Fantasy Air

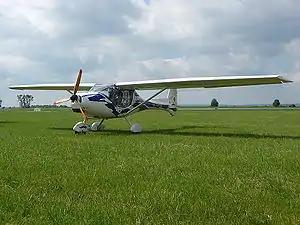
Fantasy Air Allegro 2000

Fantasy Air (Fantasy Air, s.r.o.) was a Czech aircraft manufacturer. The company started building ultralight aircraft in the 1990s. Fantasy Air manufactured the Allegro 2007 aircraft under microlight/ultralight regulations in several countries and under the Light-sport aircraft (LSA) rules in the US.